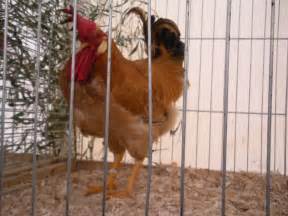
Label: gallina